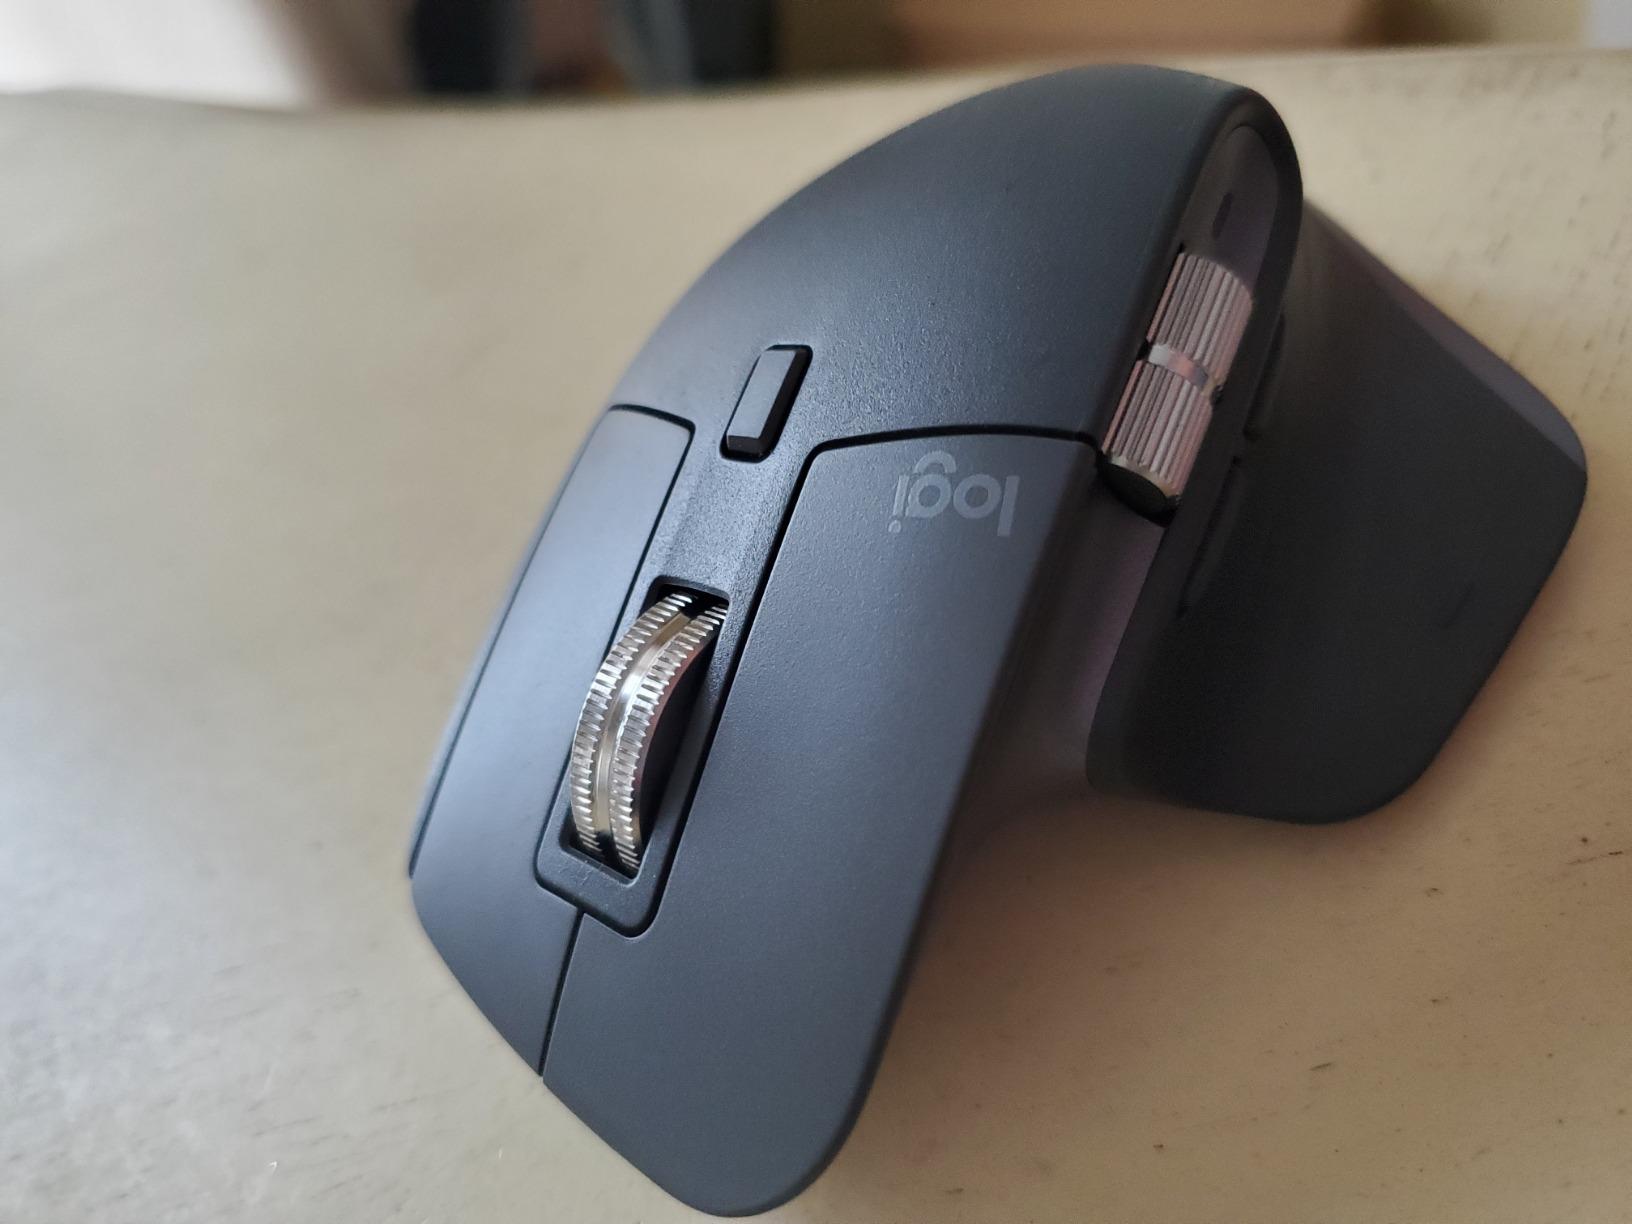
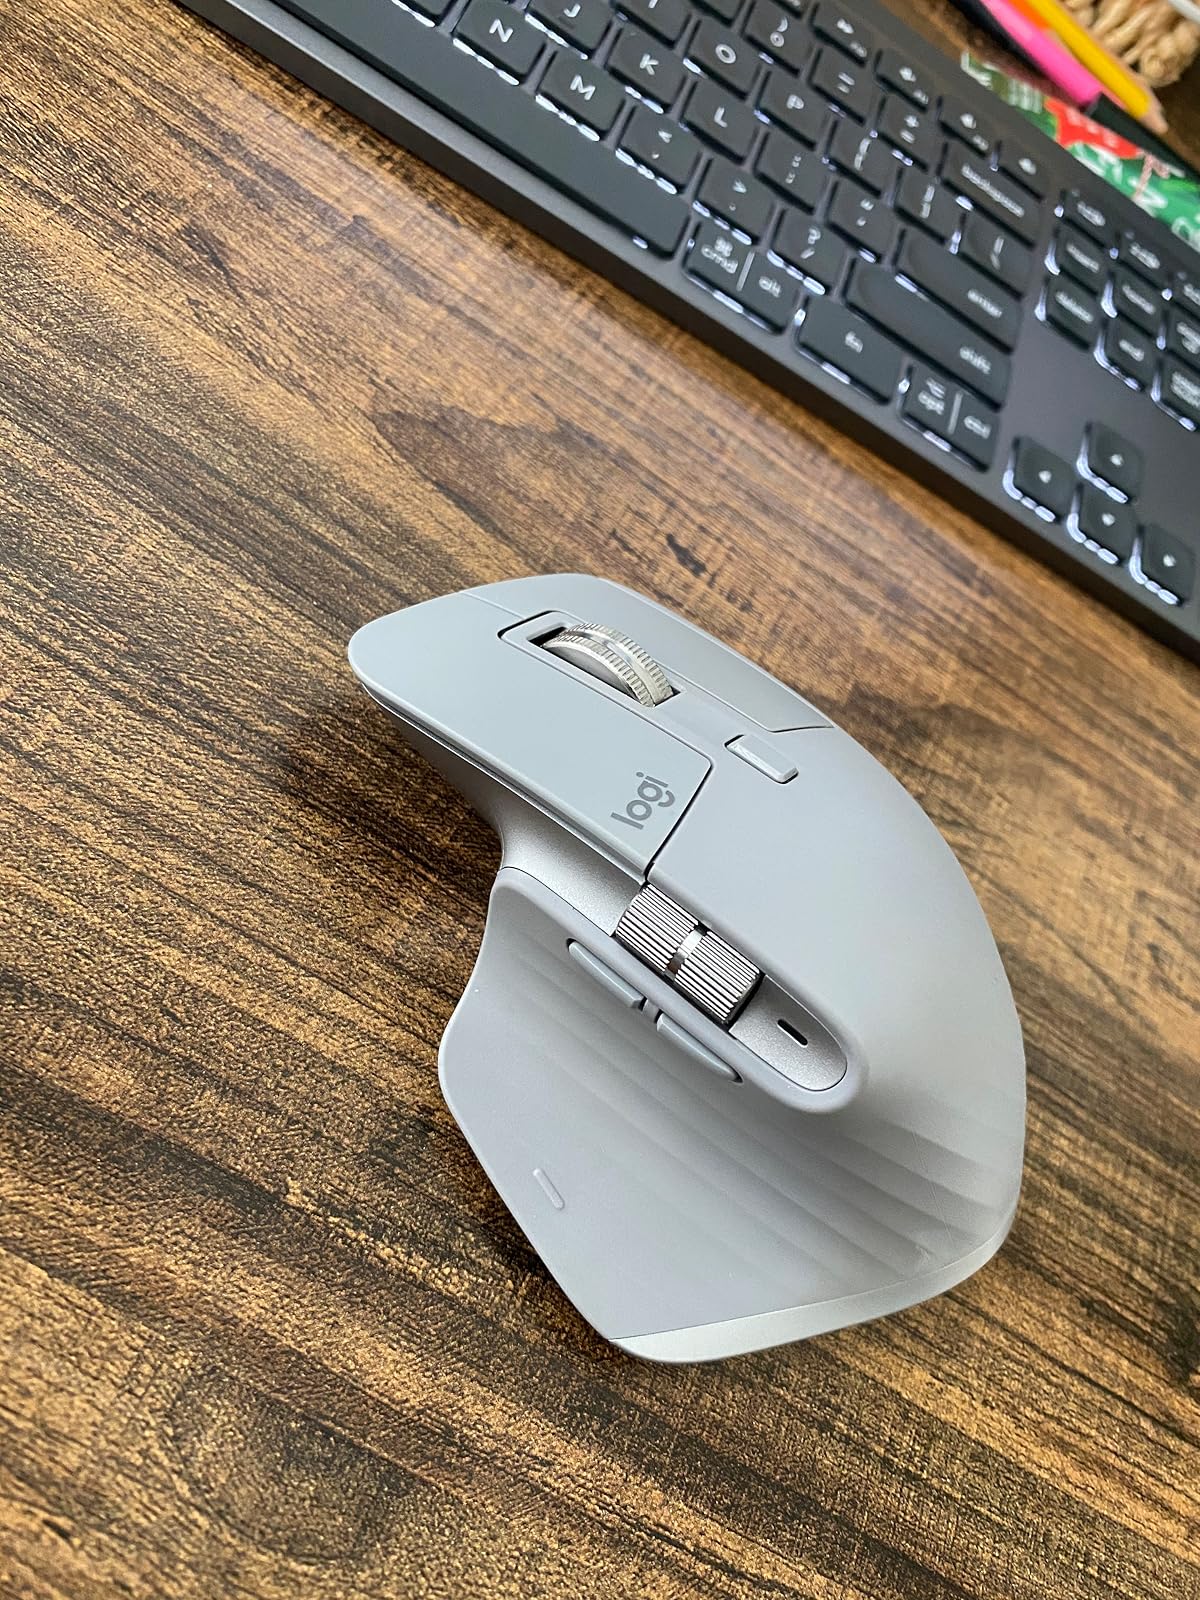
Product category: mouse
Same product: no